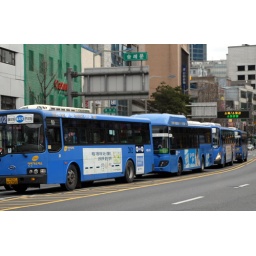
blue bus in Seoul